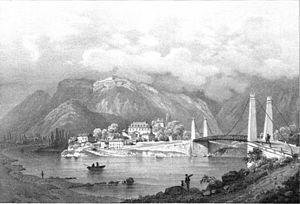
Album du Dauphiné - tome IV, litographie de St Gervais (Isère)
Saint-Gervais est une commune française située dans le département de l'Isère en région Auvergne-Rhône-Alpes et, autrefois, rattachée à l'ancienne province du Dauphiné.